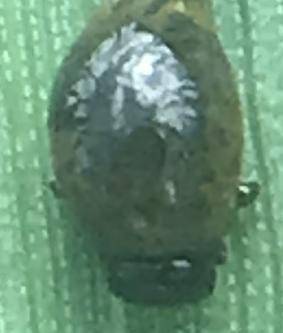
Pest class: cereal_leaf_beetle